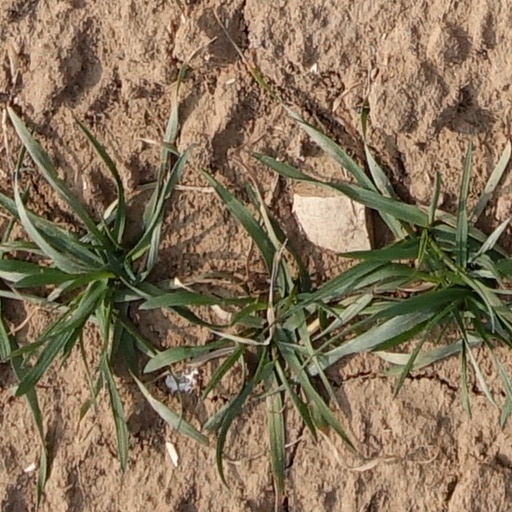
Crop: wheat